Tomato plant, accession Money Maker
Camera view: bottom (45 deg); turntable rotation: 330 degrees
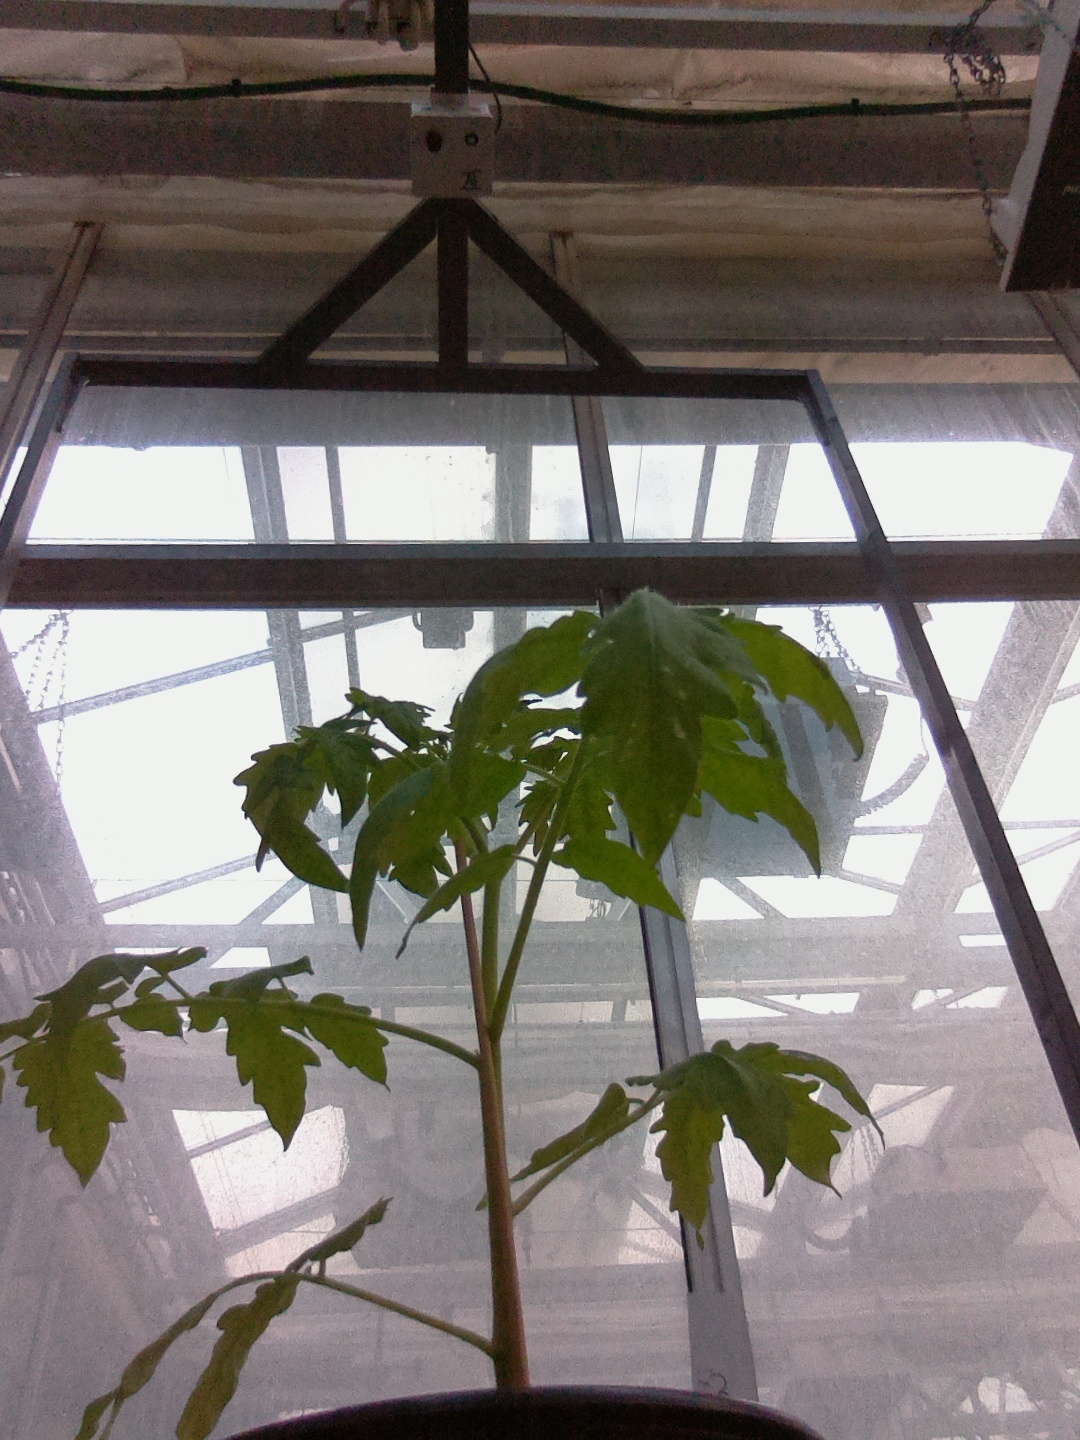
BBCH growth stage 13: 6 of true leaves visible